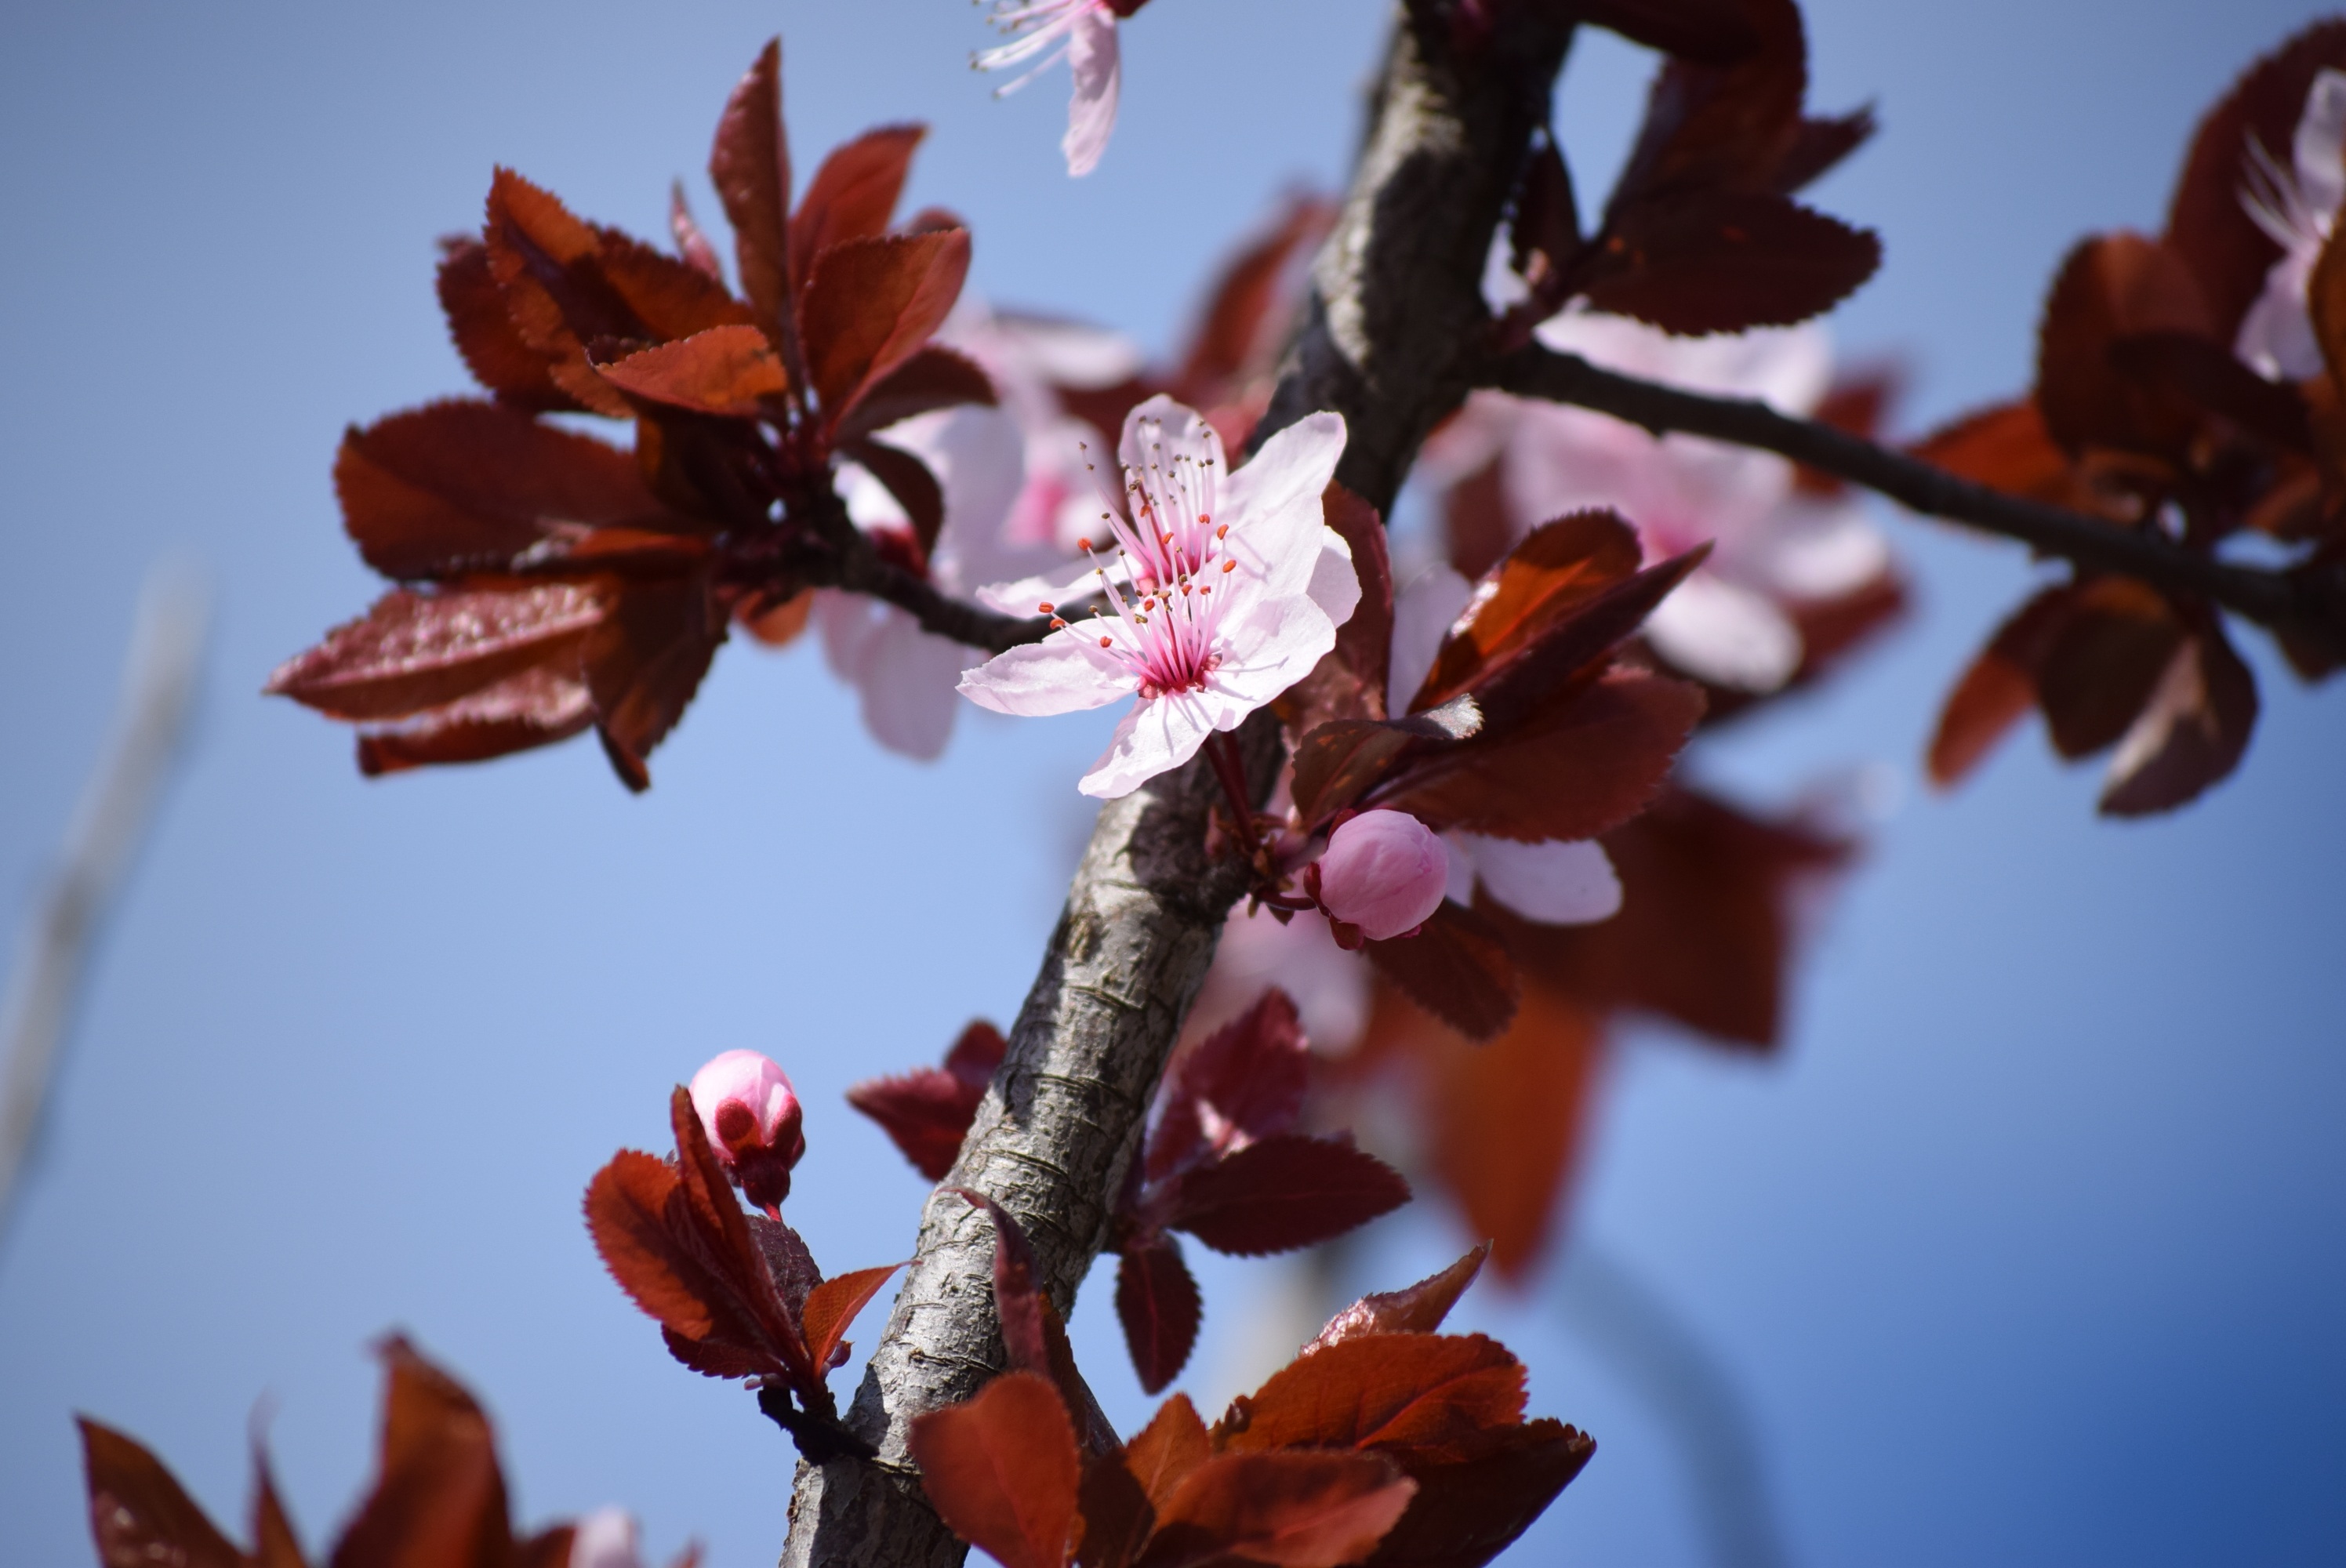
tree, nature, branch, blossom, plant, leaf, flower, petal, food, spring, red, produce, autumn, botany, flora, season, twig, flowers, close up, macro photography, flowering plant, land plant